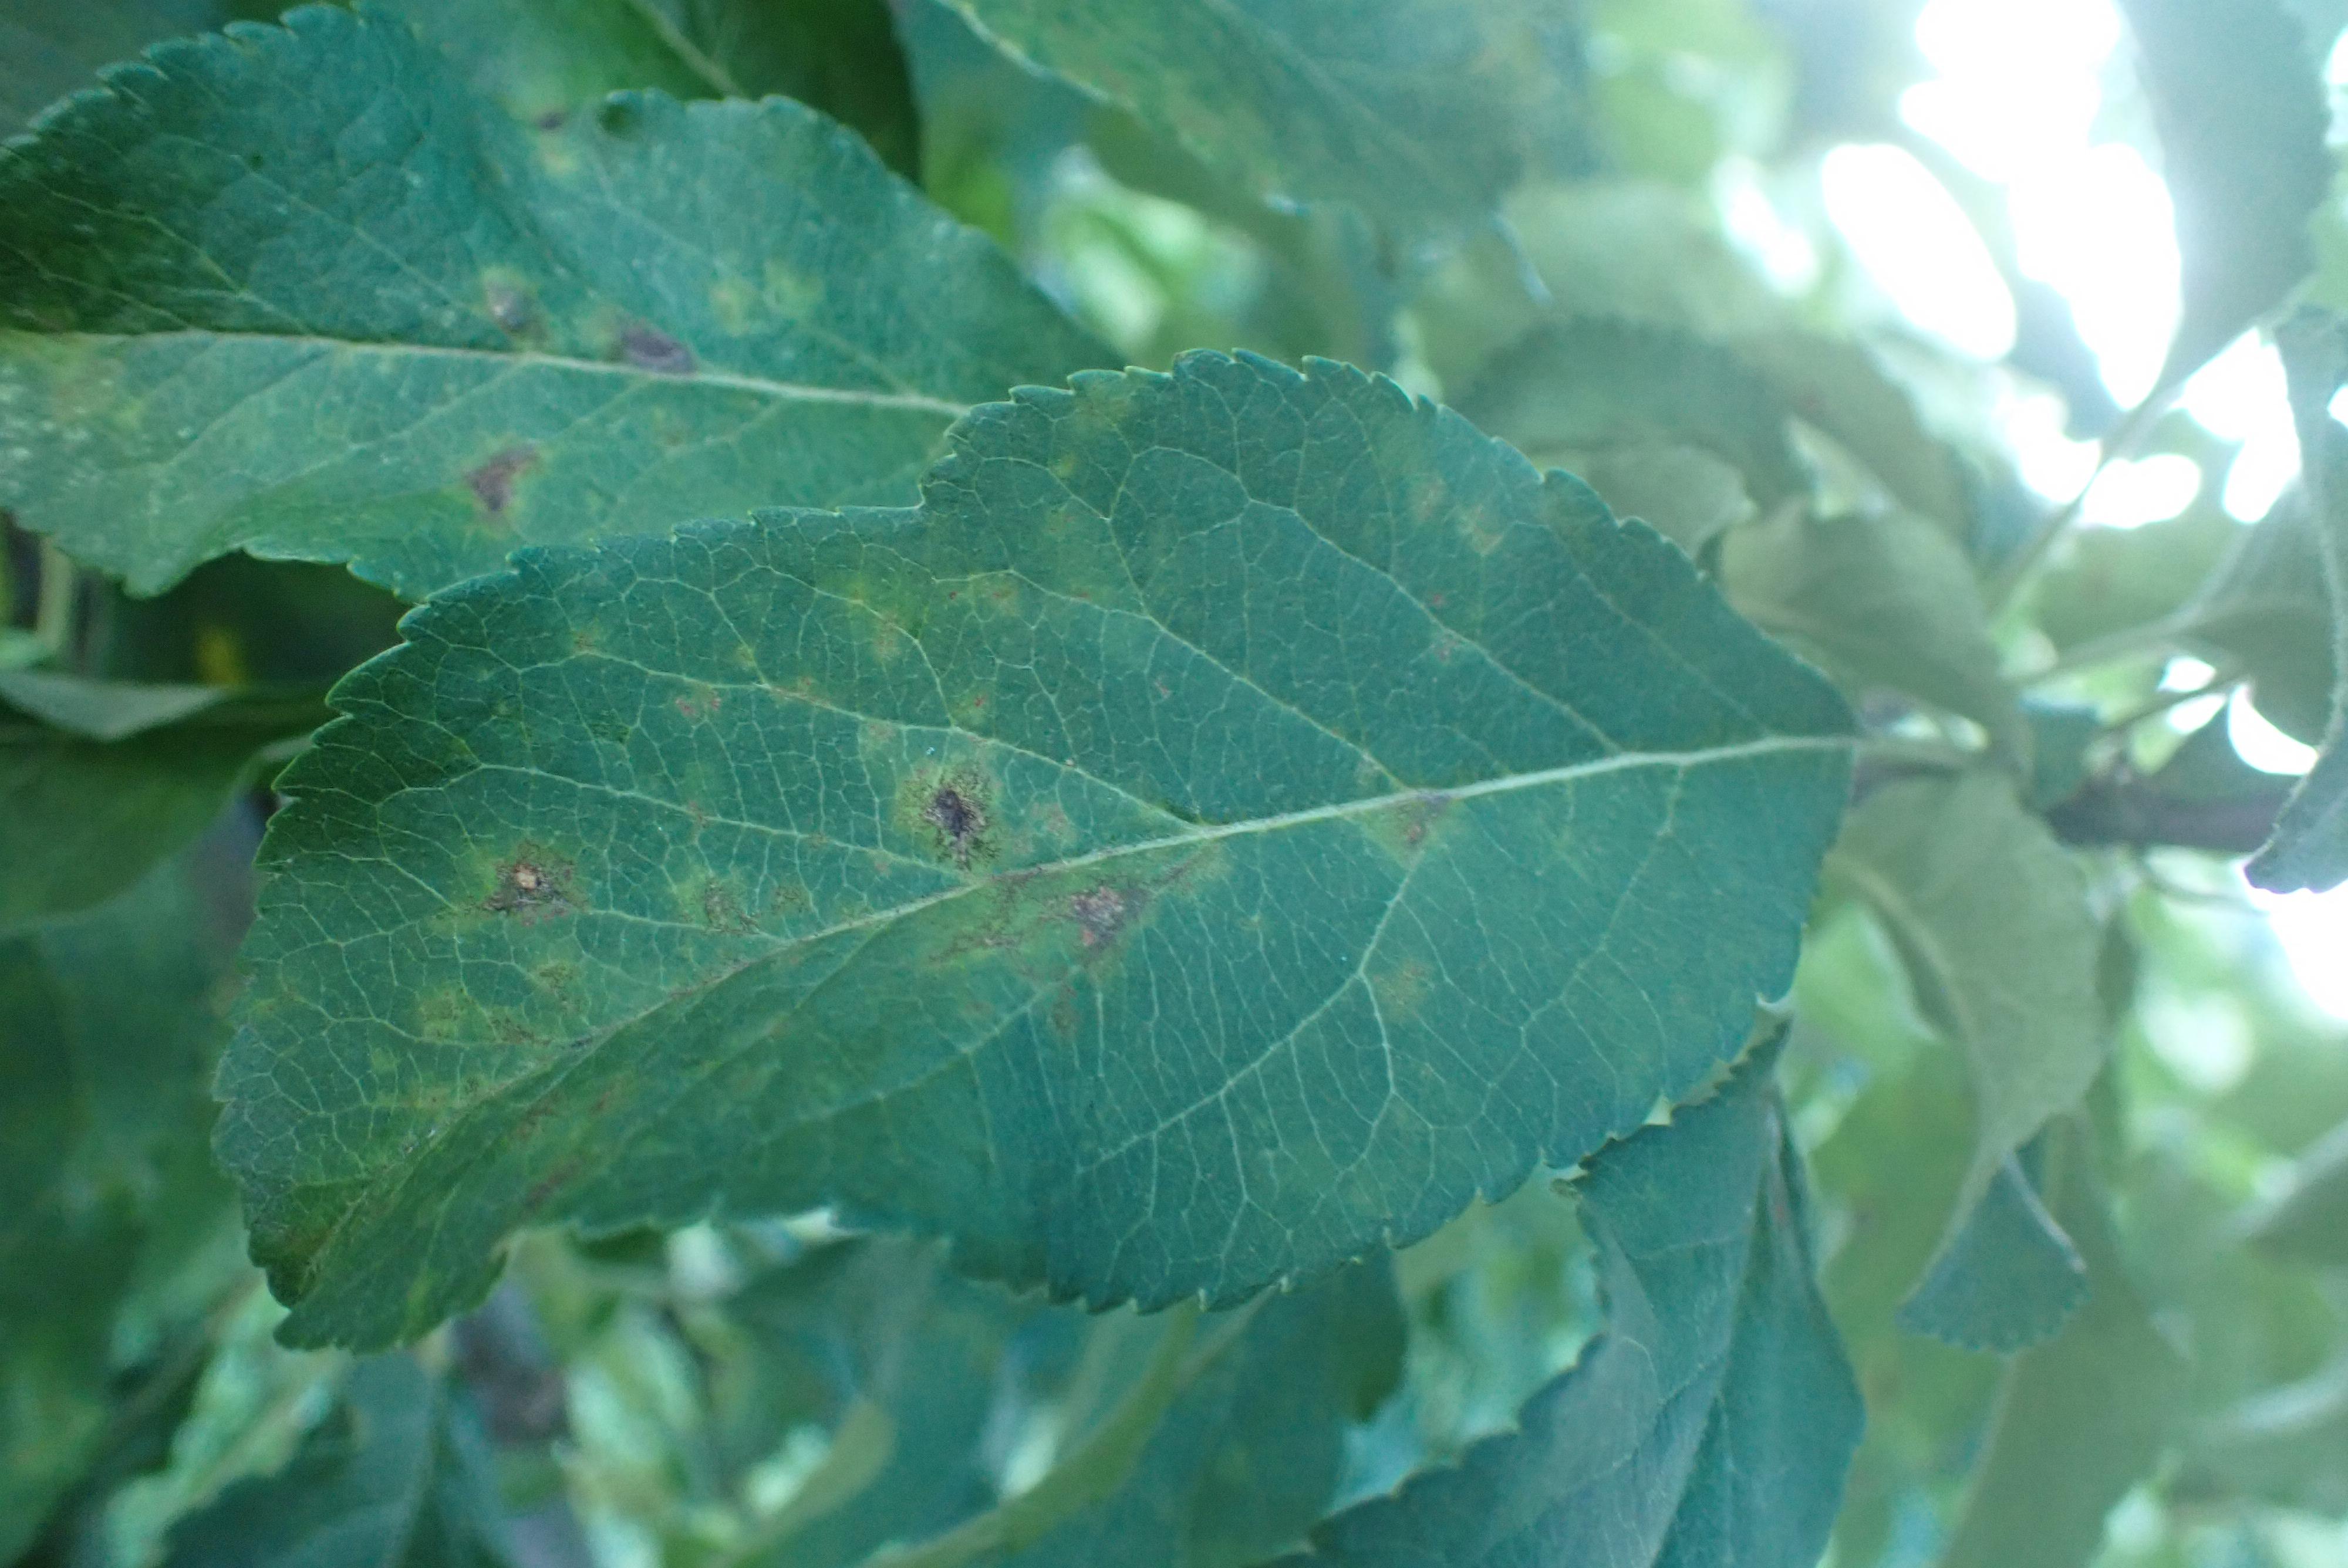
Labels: scab